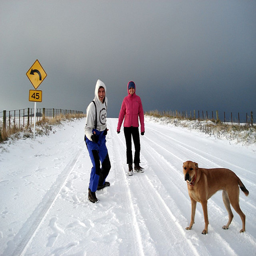
Two people standing on a snow covered road next to an adorable brown dog.
Two adults and one dog standing on a snow covered road.
A man, a woman and a brown dog stand in the middle of a snowy street.
A couple with a dog stand on a snow filled highway.
Two young men and a dog standing on a snowy road.